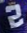
Number: 2